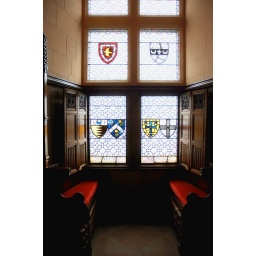
A stained glass window in Edinburgh Castle, Scotland